NGC 1342

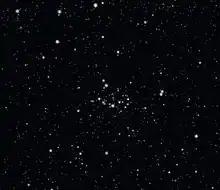

NGC 1342, sometimes also known as the Stingray Cluster, is an open cluster in the constellation Perseus. It was discovered by William Herschel on 28 December 1799. It is located in the south of the constellation, almost halfway between Algol (β Persei) and ζ Persei, away from the plane of the Milky Way. NGC 1342 has an apparent size of 17' and an apparent magnitude of 6.7, marginally visible by naked eye. In 1994, Peña, J. H. and Peniche, R. estimated by the use of photometric data, that the age of the cluster is 400 million years.